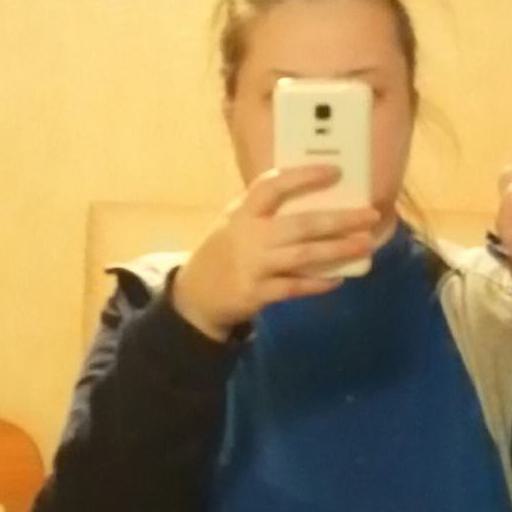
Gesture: no_gesture